Star City, Russia

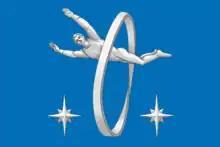
Flag

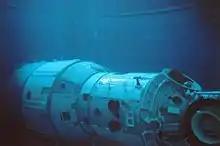
Mir mockup in the training center pool

Members of today’s Roscosmos Cosmonaut Corps and the Soviet space program before it, have lived and trained in Star City since the 1960s. In the Soviet era the location was a highly secret and guarded military installation, access to which was severely restricted. Many Russian cosmonauts, past and present, and Training Centre's personnel, live in Star City with their families. The facility has its own post office, high school, shops, child day care/kindergarten, movie theater, sports and recreation facilities, railway station, and a museum of space travel and human exploration. Air transportation is available through nearby Chkalovsky Air Base.